Hill Harper

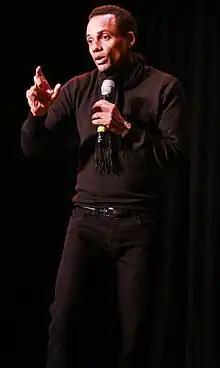
Harper speaking at the Missouri Theatre in 2014

His profile subsequently rose on both the mainstream and independent film circuits, thanks to roles in films ranging from "Beloved" (1998) to the independent romantic comedy "Loving Jezebel" (1999) to "The Skulls" (2000). Harper did some of his most acclaimed work in Jordan Walker-Pearlman's "The Visit" (2000), an independent drama in which he starred as a prisoner dying of AIDS who tries to put his life back together. He also portrayed Leshem in the 2010 Syfy original movie "Stonehenge Apocalypse".